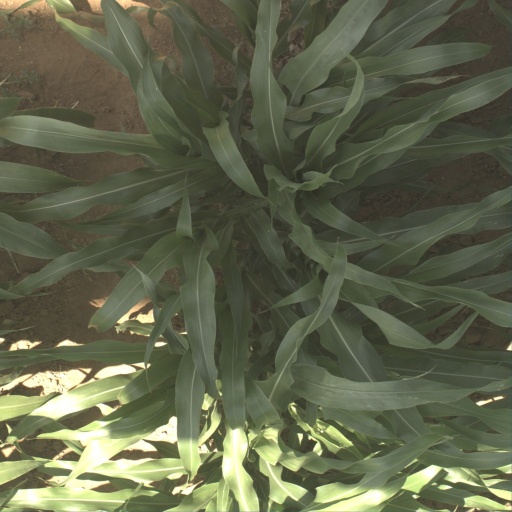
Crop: sorghum